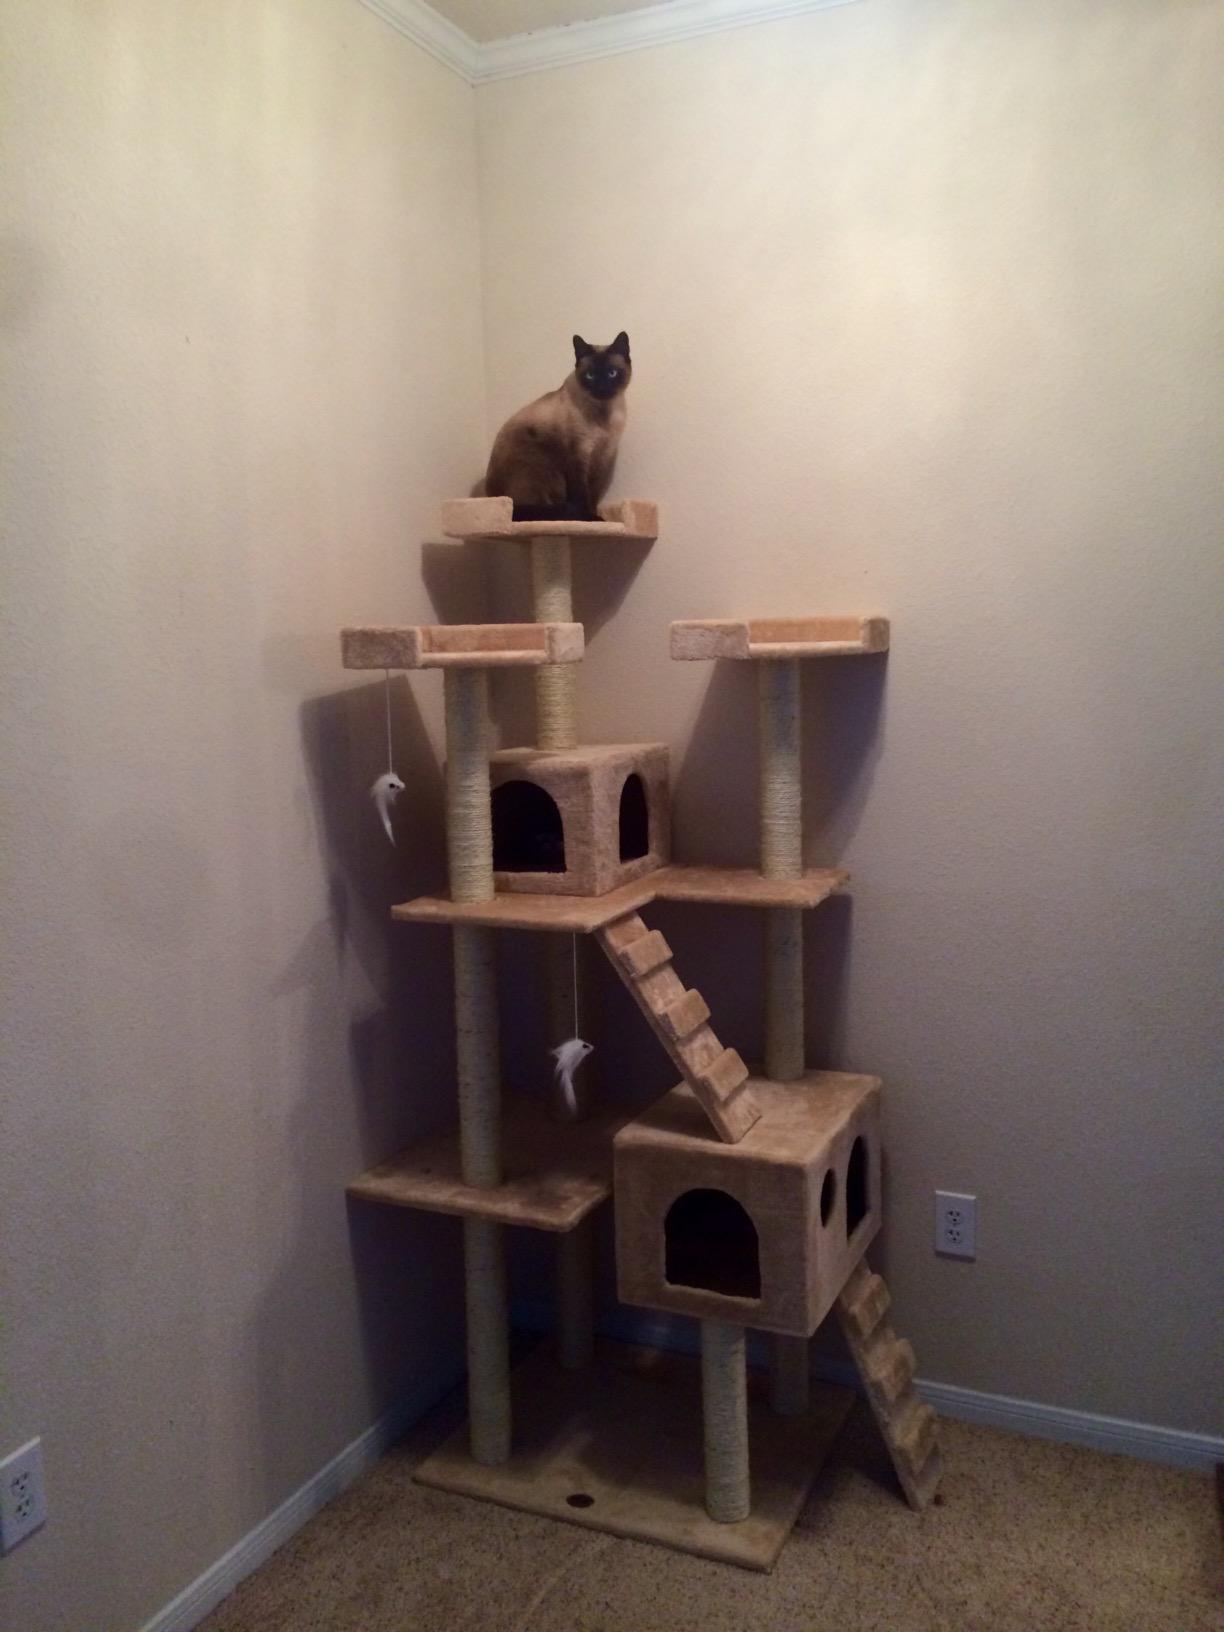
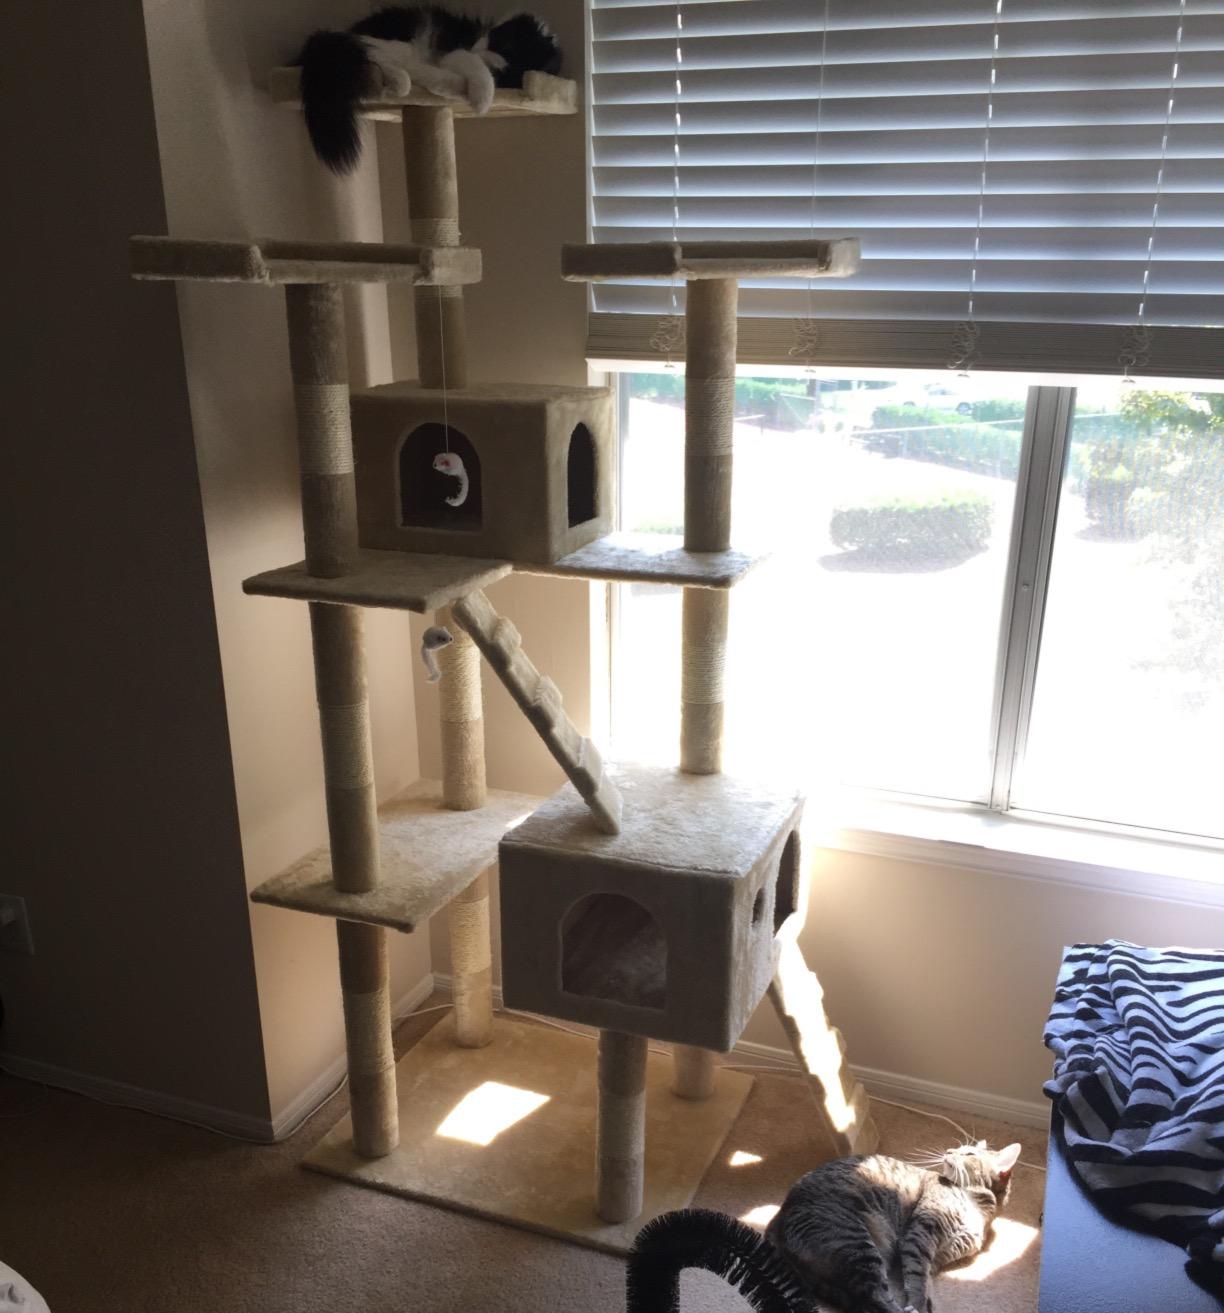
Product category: items_cat tree
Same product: yes